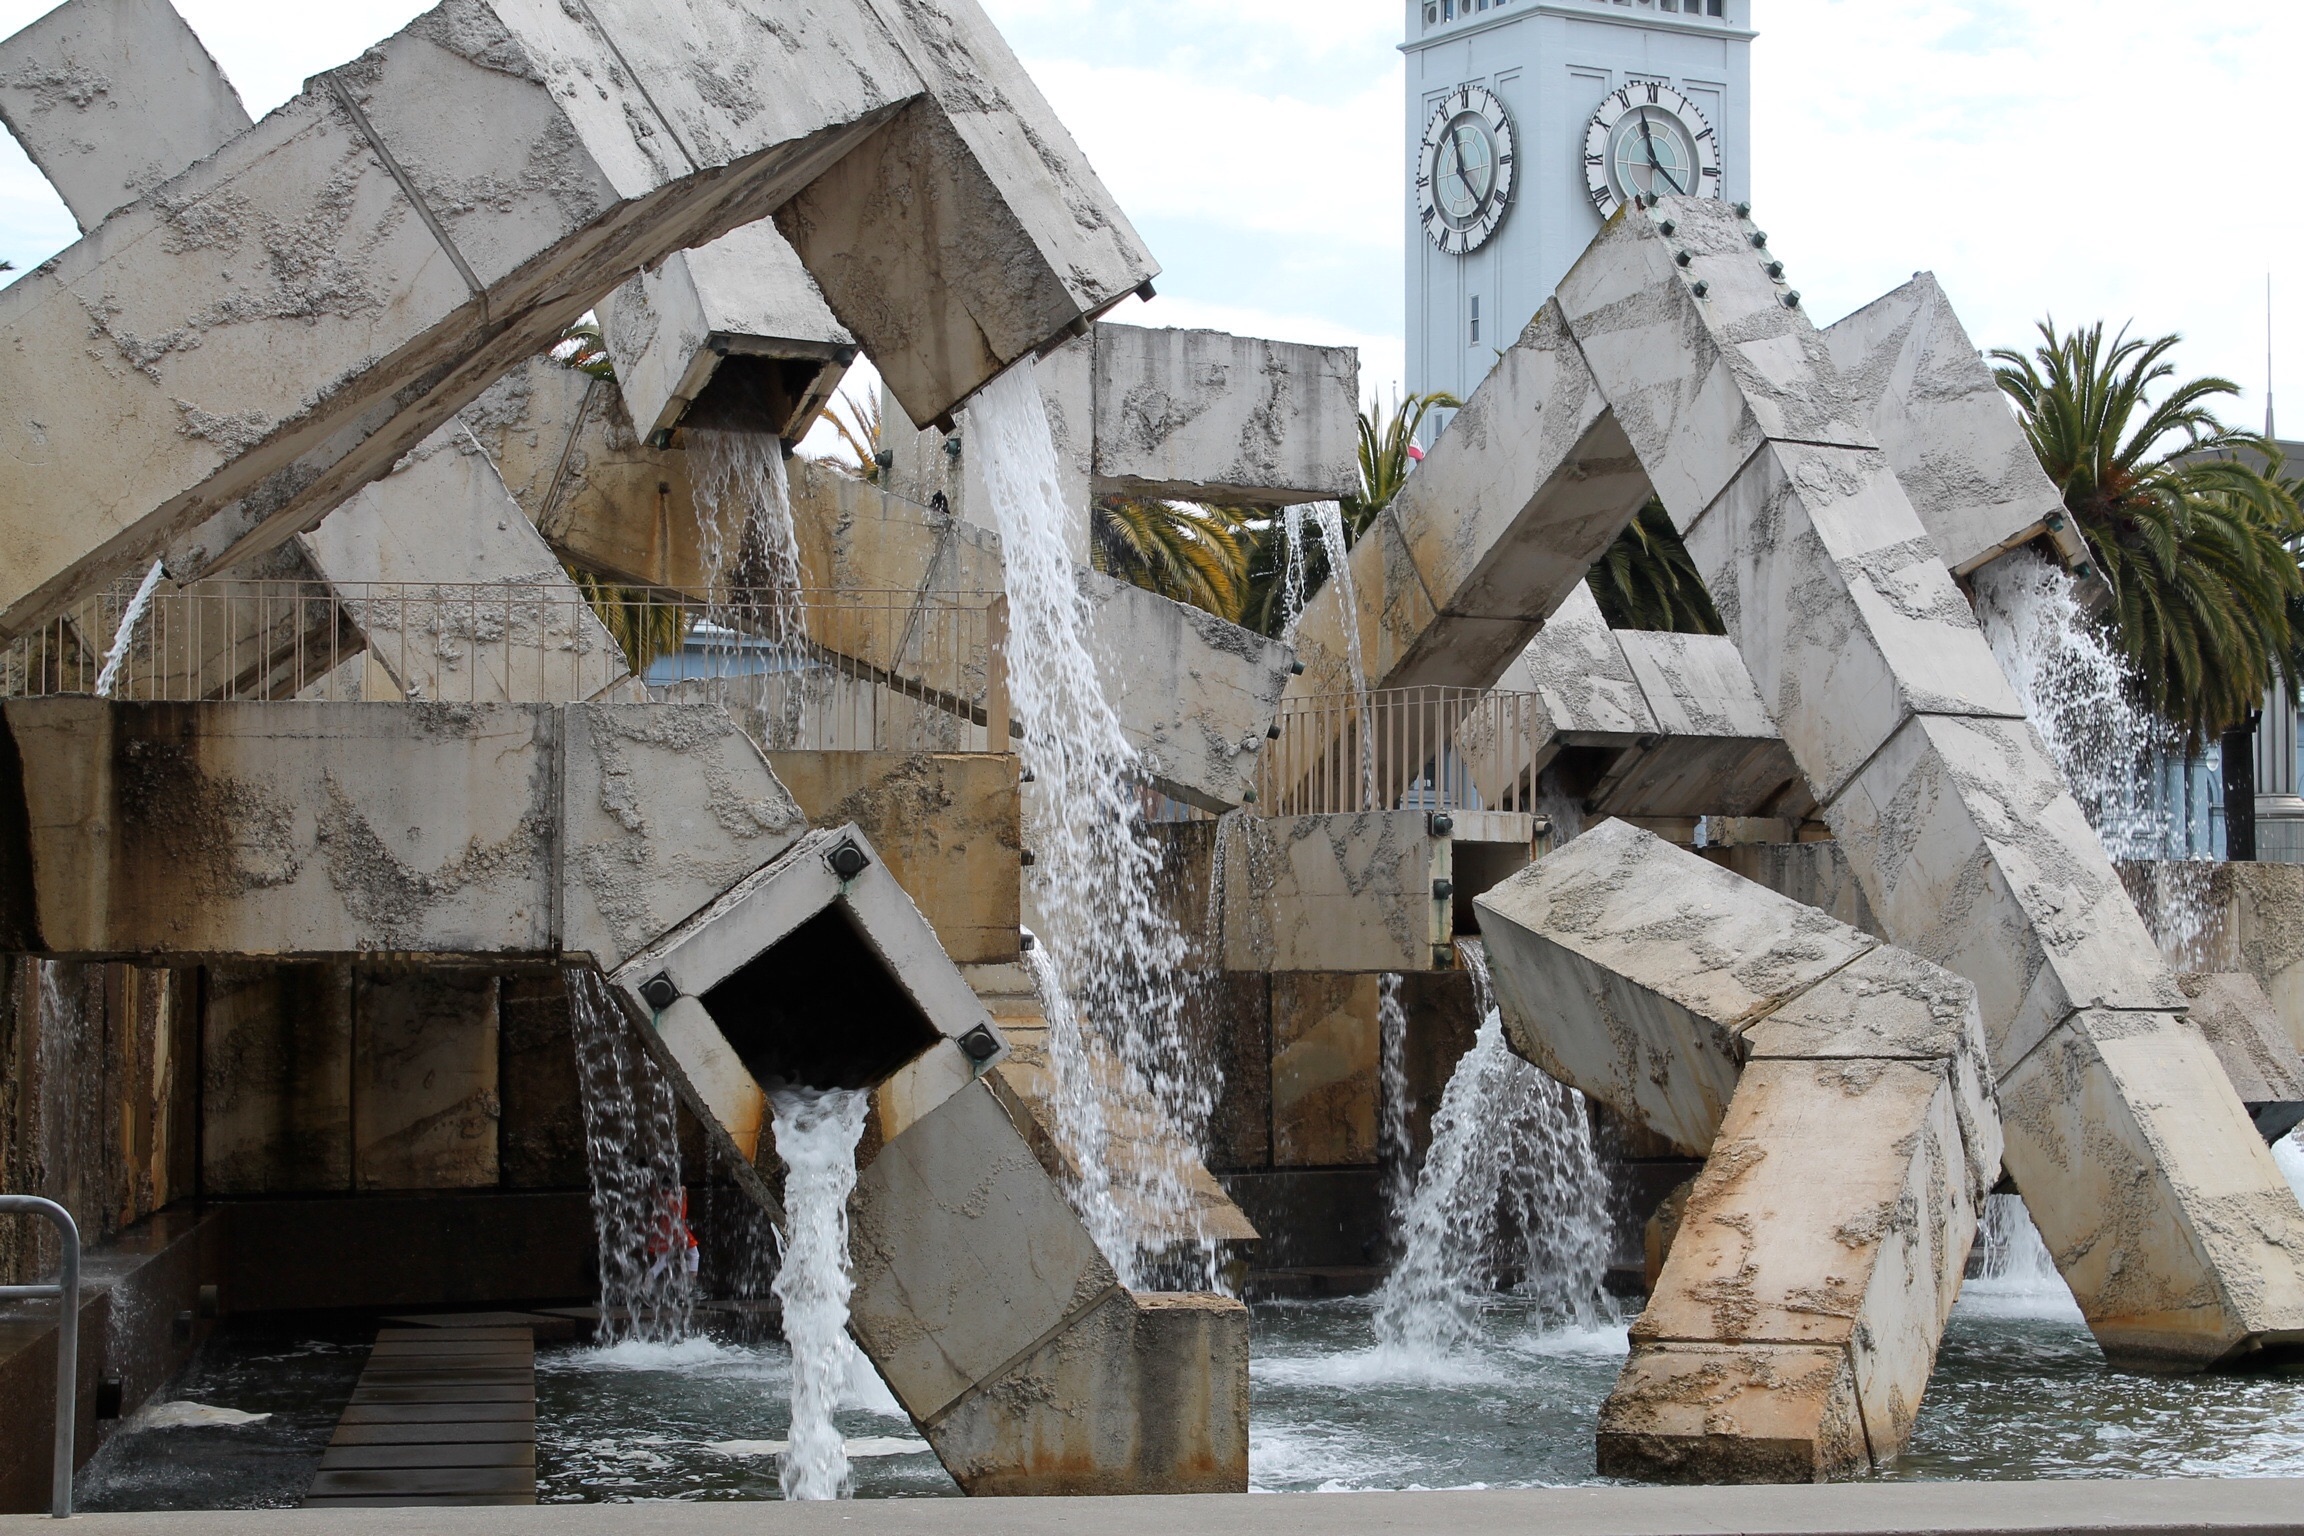
sculpture, art, ancient history